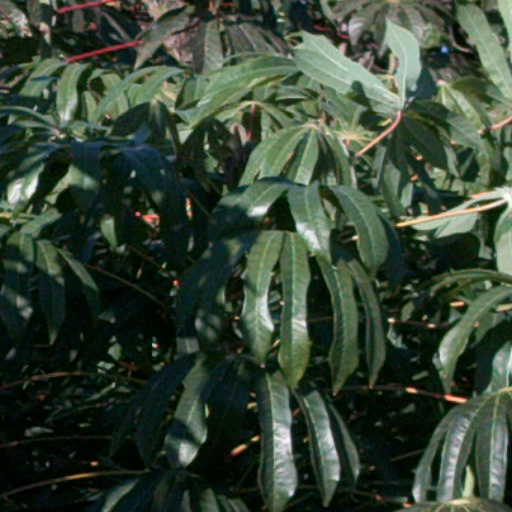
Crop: cassava